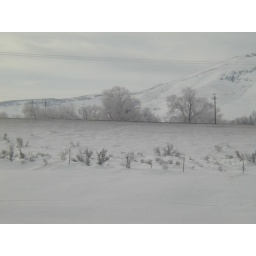
The trees across the interstate from our house have frozen fog all over them.